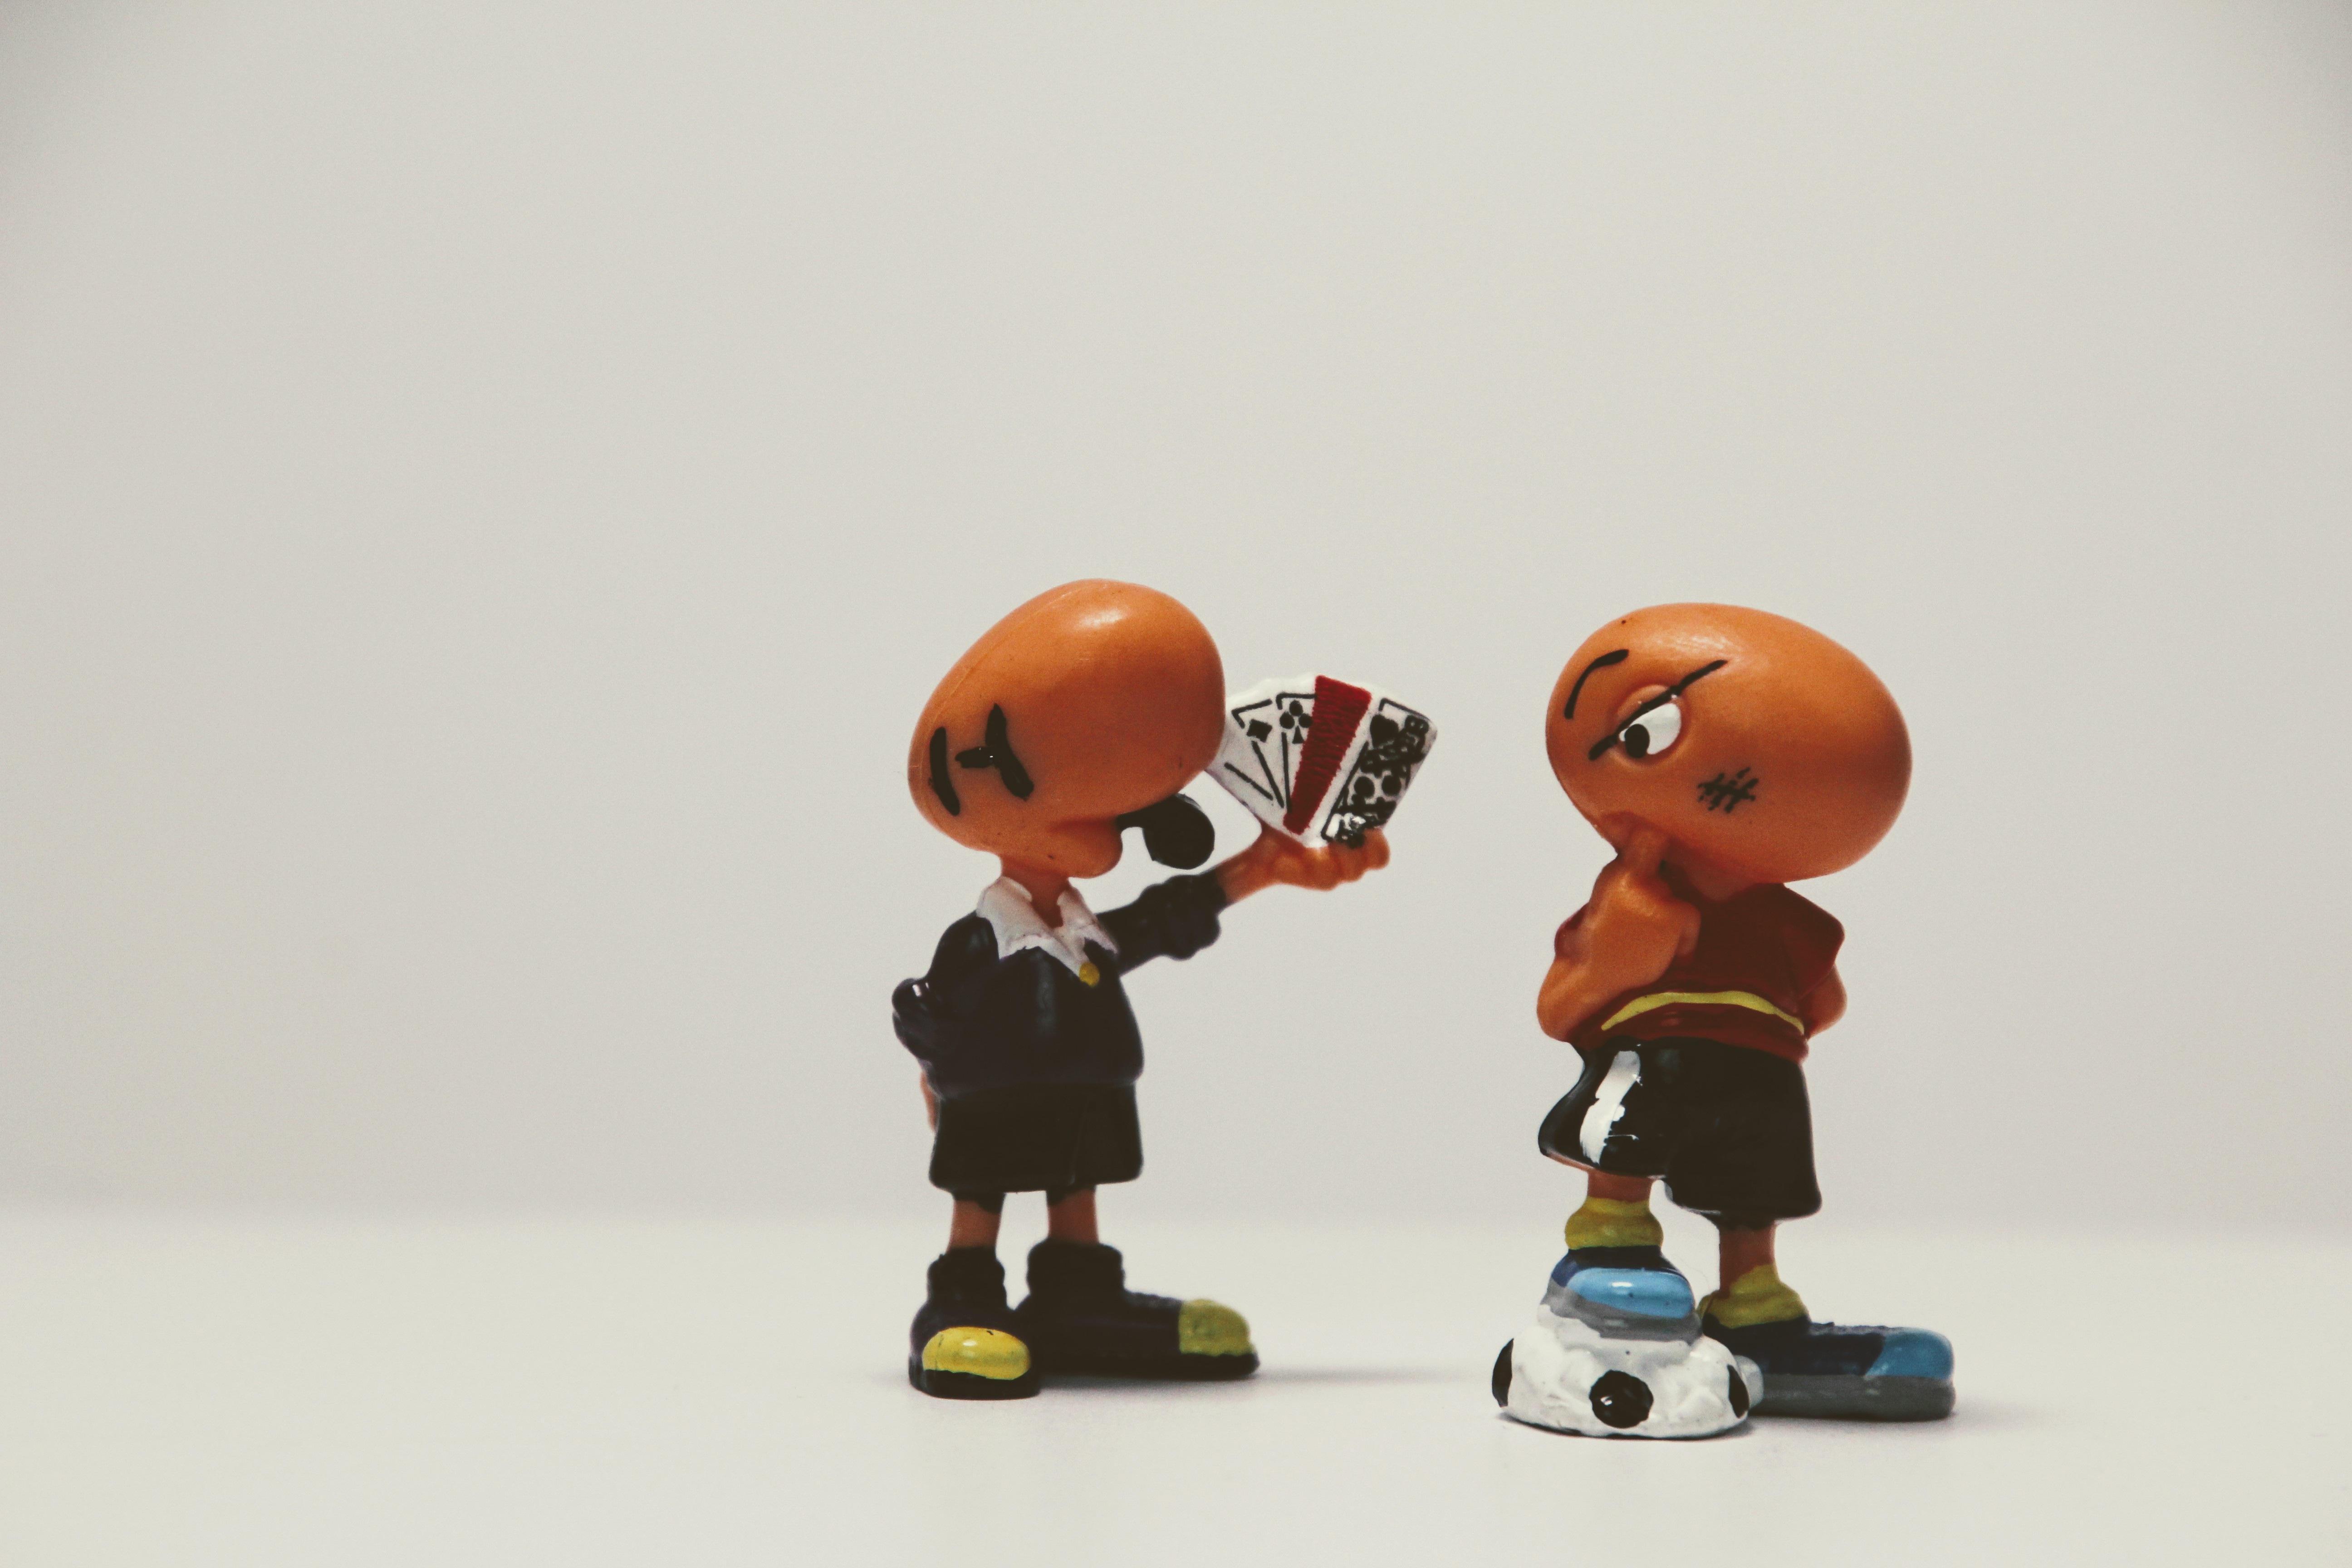
sport, play, football, toy, figure, figurine, toys, lego, action figure, filter, referee, modena, berraschungseifigur, bill body